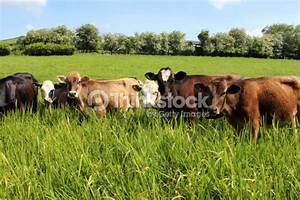
Label: mucca